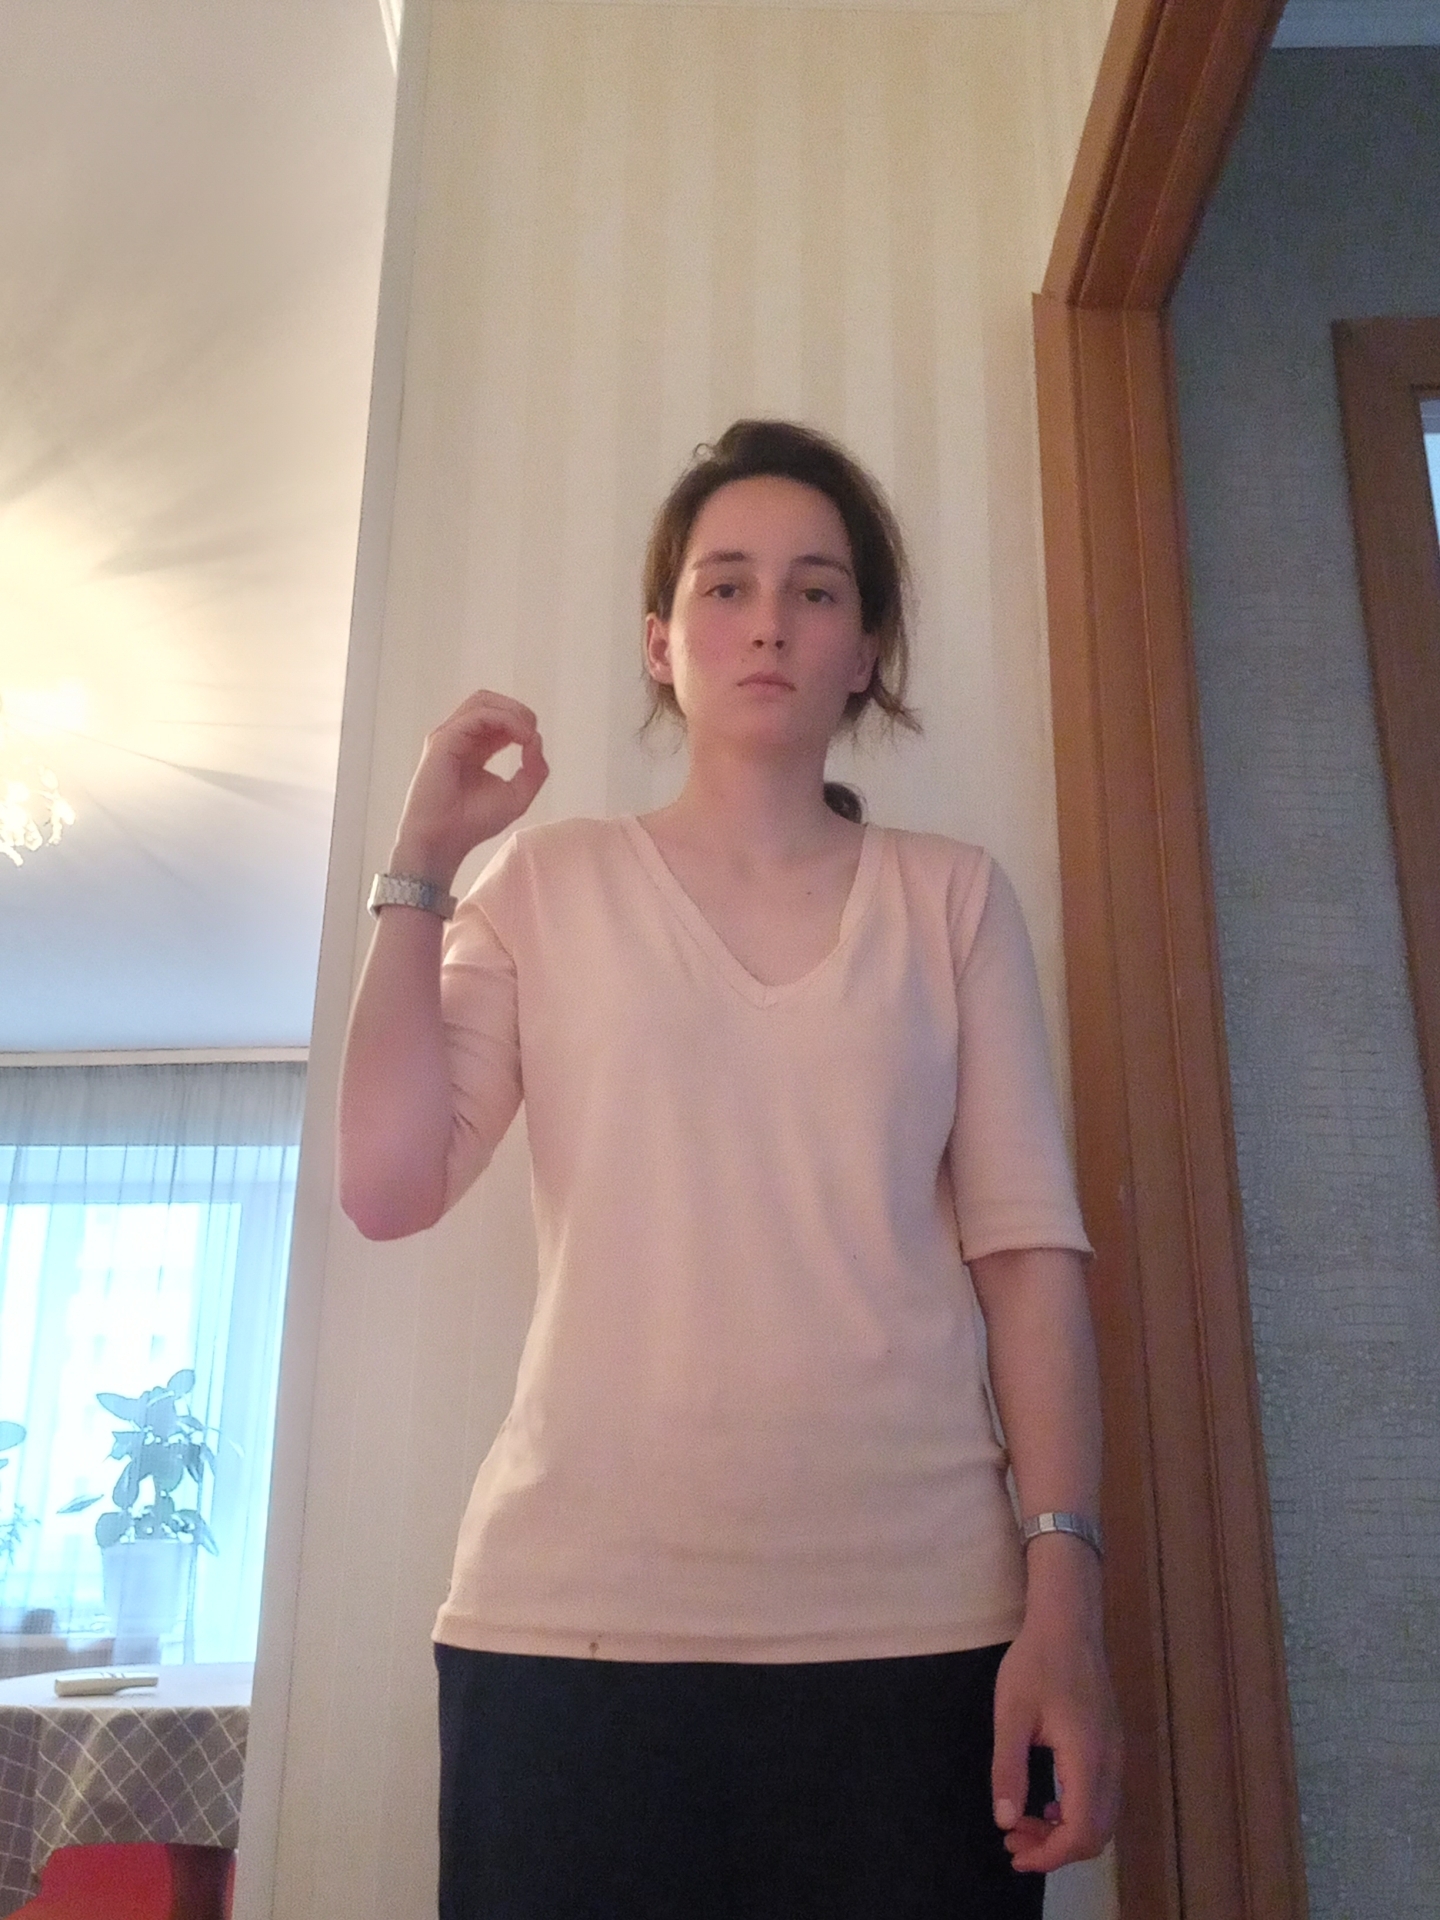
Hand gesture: grip